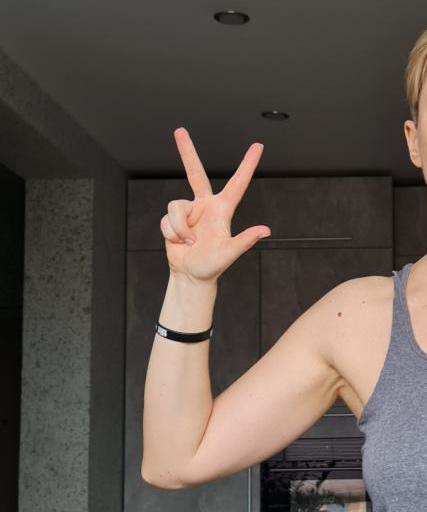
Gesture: three2